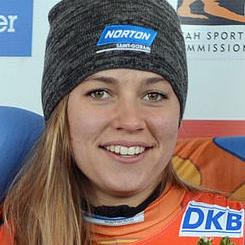
Age: 20